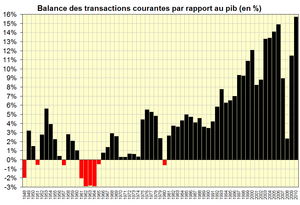
Balance des transactions courantes par rapport au pib (en
L'économie de la Suisse figure parmi les plus prospères et les plus développées au monde en dépit de l'absence de matières premières et de son absence de débouché maritime. Le taux de chômage y est structurellement bas, de même que le taux d'inflation. L'industrie, tournée vers l'exportation, est largement spécialisée dans les produits à haute valeur ajoutée.